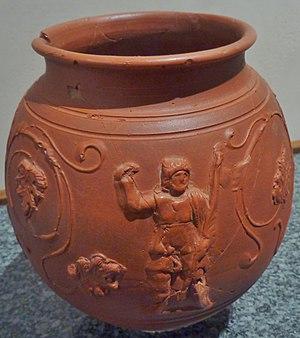
Carhaix (Vorgium)
Carhaix-Plouguer /kaʁɛ plugɛʁ/, communément appelée Carhaix, est une commune française du département du Finistère, en région Bretagne. Elle est le chef-lieu du Poher.
Vorgium est le nom latin de la cité gauloise qui a pris ensuite le nom de Carhaix.
Le musée départemental breton de Quimper, créé en 1846 par la Société archéologique du Finistère, est installé dans l'ancien palais des évêques de Cornouaille, proche de la cathédrale Saint-Corentin. Se définissant comme un « musée de société », il présente l'archéologie et les arts du département du Finistère.